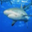
Label: shark